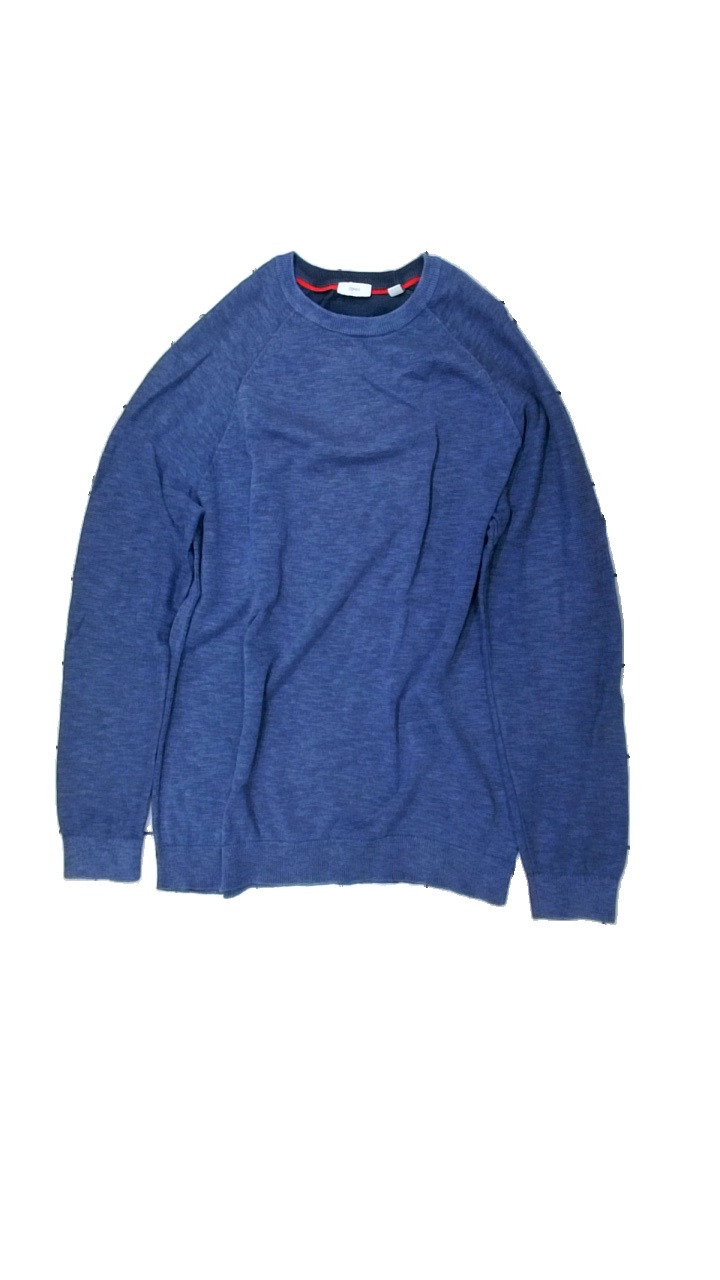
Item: Sweater (Men)
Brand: Sprit
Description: sweater
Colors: Blue
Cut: C-collar
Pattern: Logo print
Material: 100% bomull
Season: All
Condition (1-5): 5
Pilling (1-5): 5
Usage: Reuse
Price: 50-100